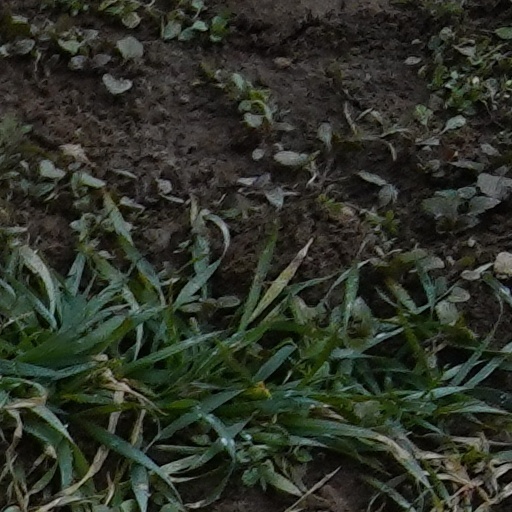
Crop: wheat